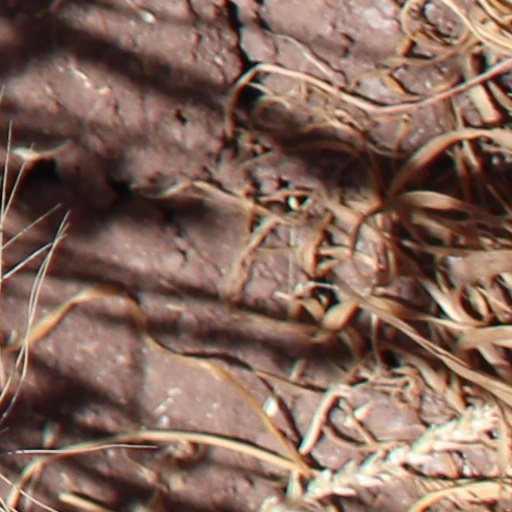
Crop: wheat